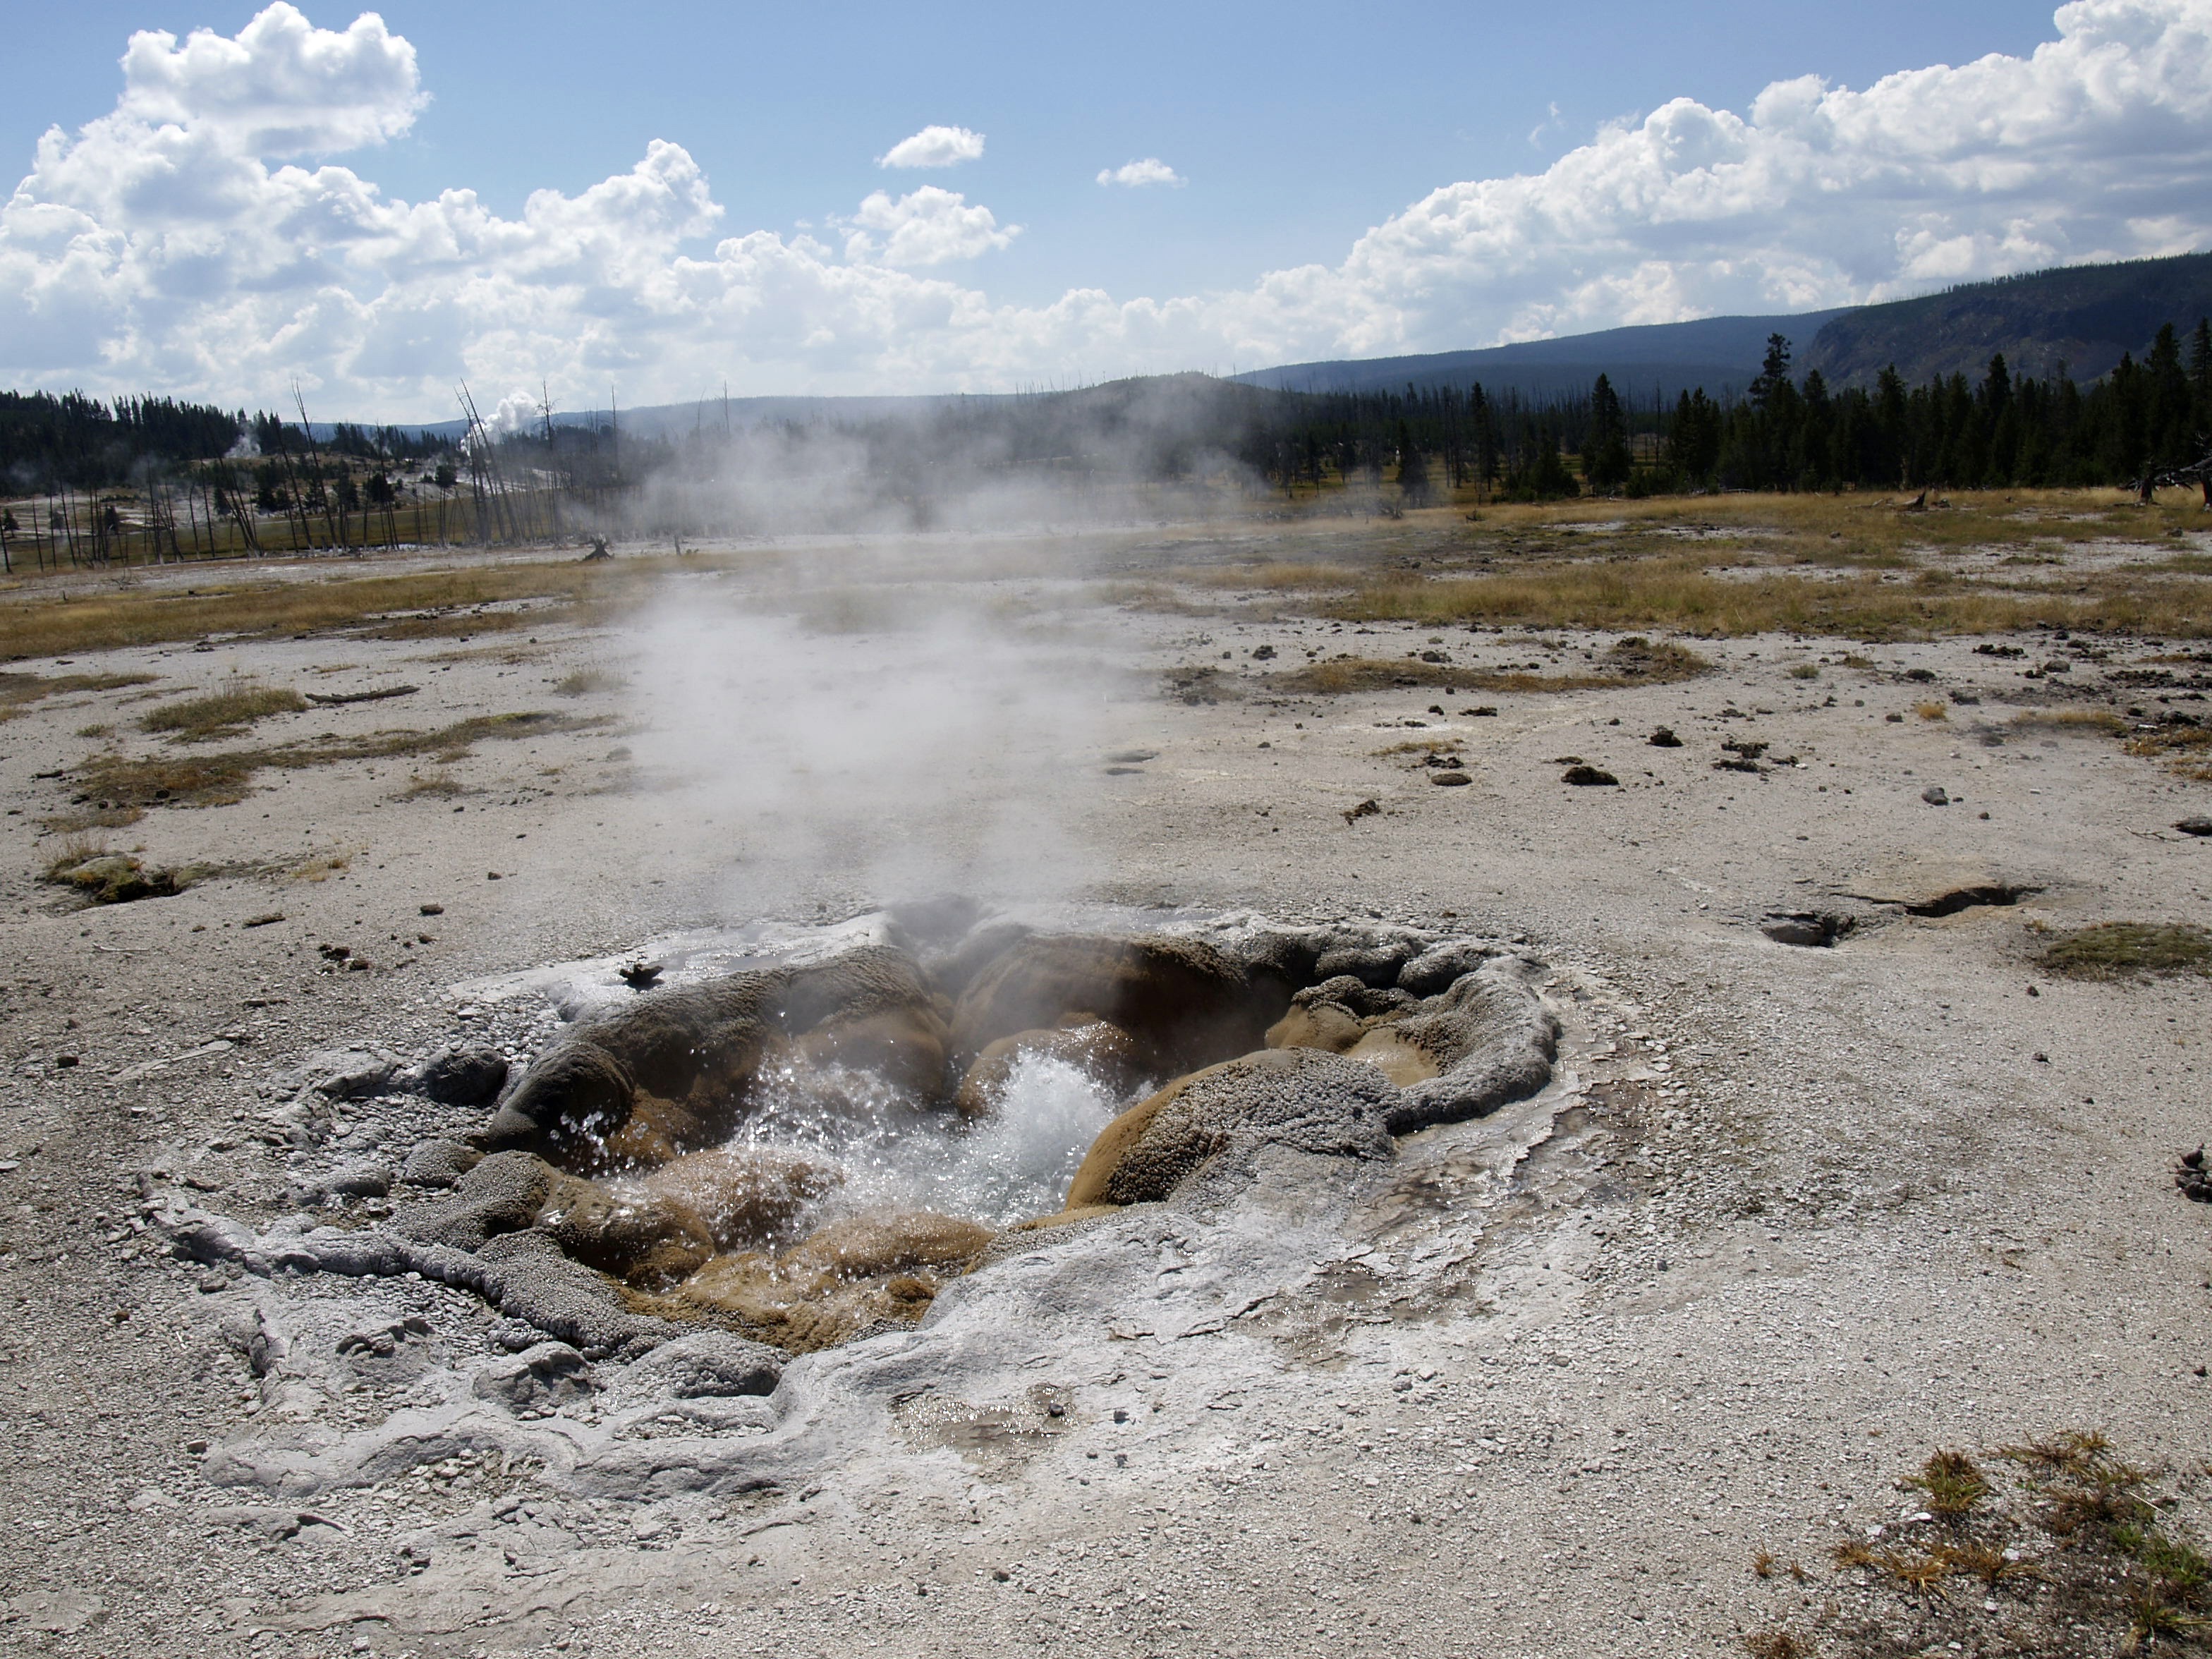
landscape, water, nature, wilderness, steam, pond, spring, scenery, usa, steaming, erosion, body of water, geology, geothermal, hot, geyser, tourist attraction, minerals, wyoming, volcanic, yellowstone national park, landform, volcanism, geographical feature